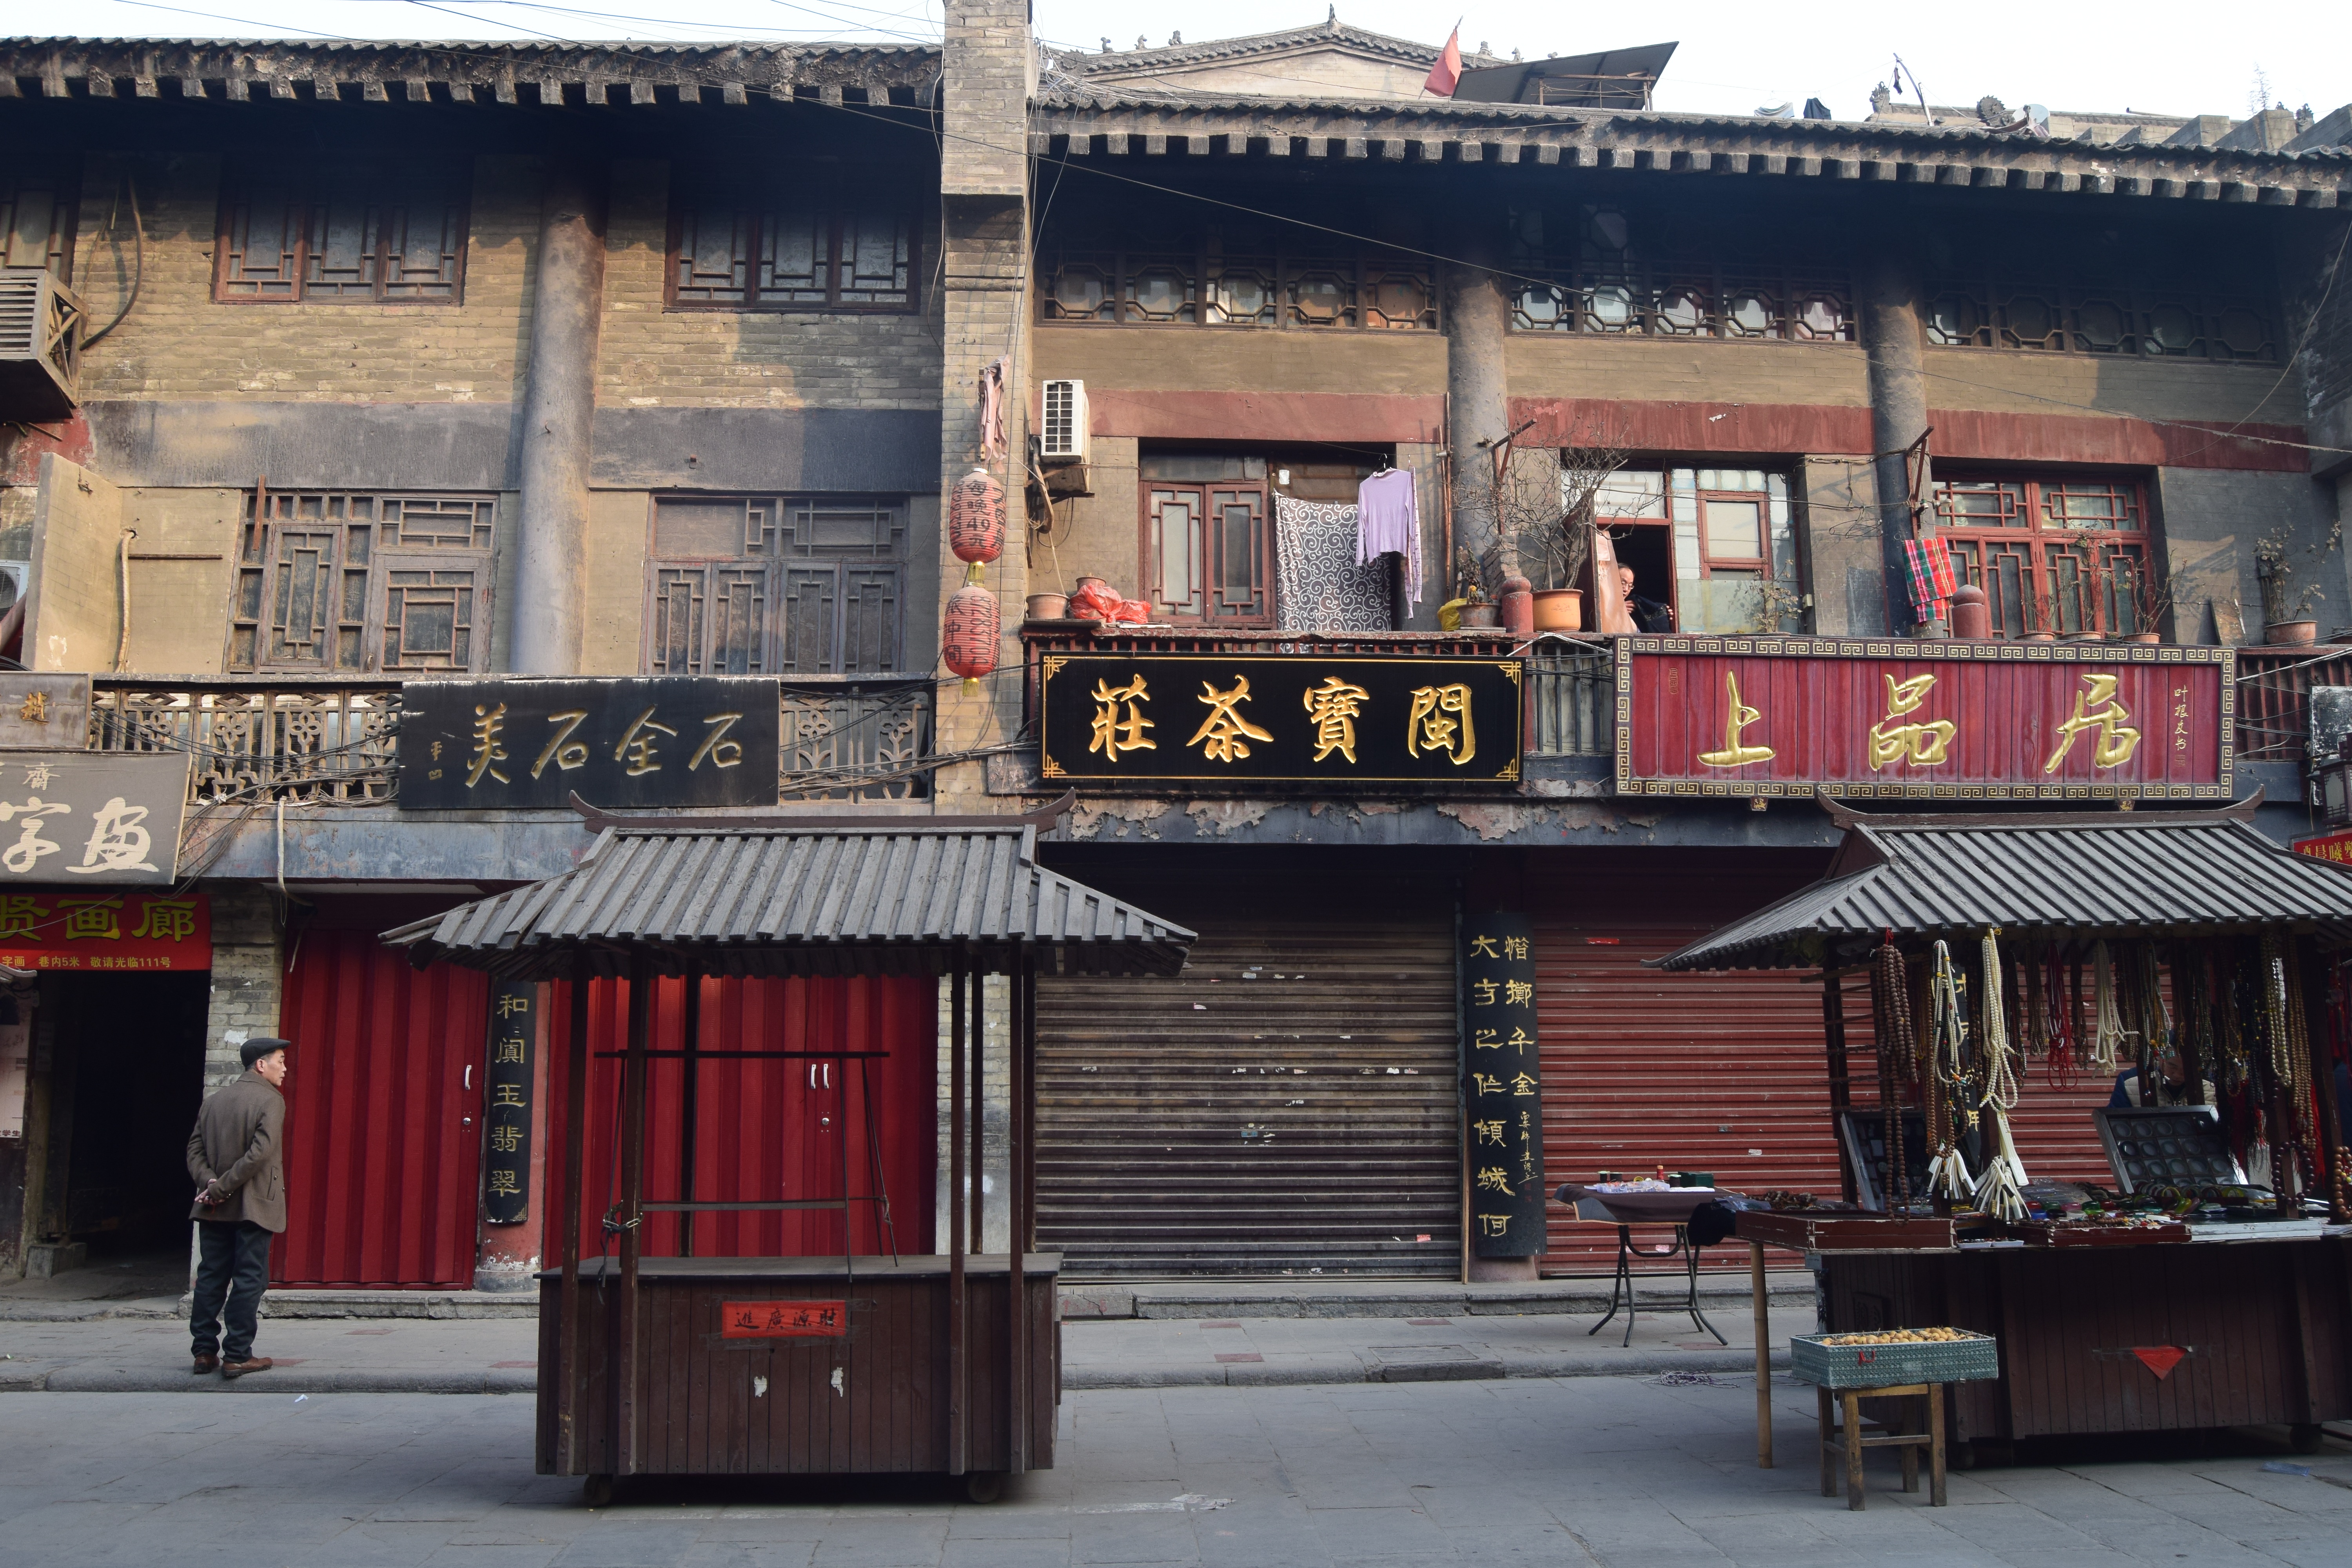
house, town, building, restaurant, city, downtown, travel, facade, market, shrine, tradition, china, flea market, urban area